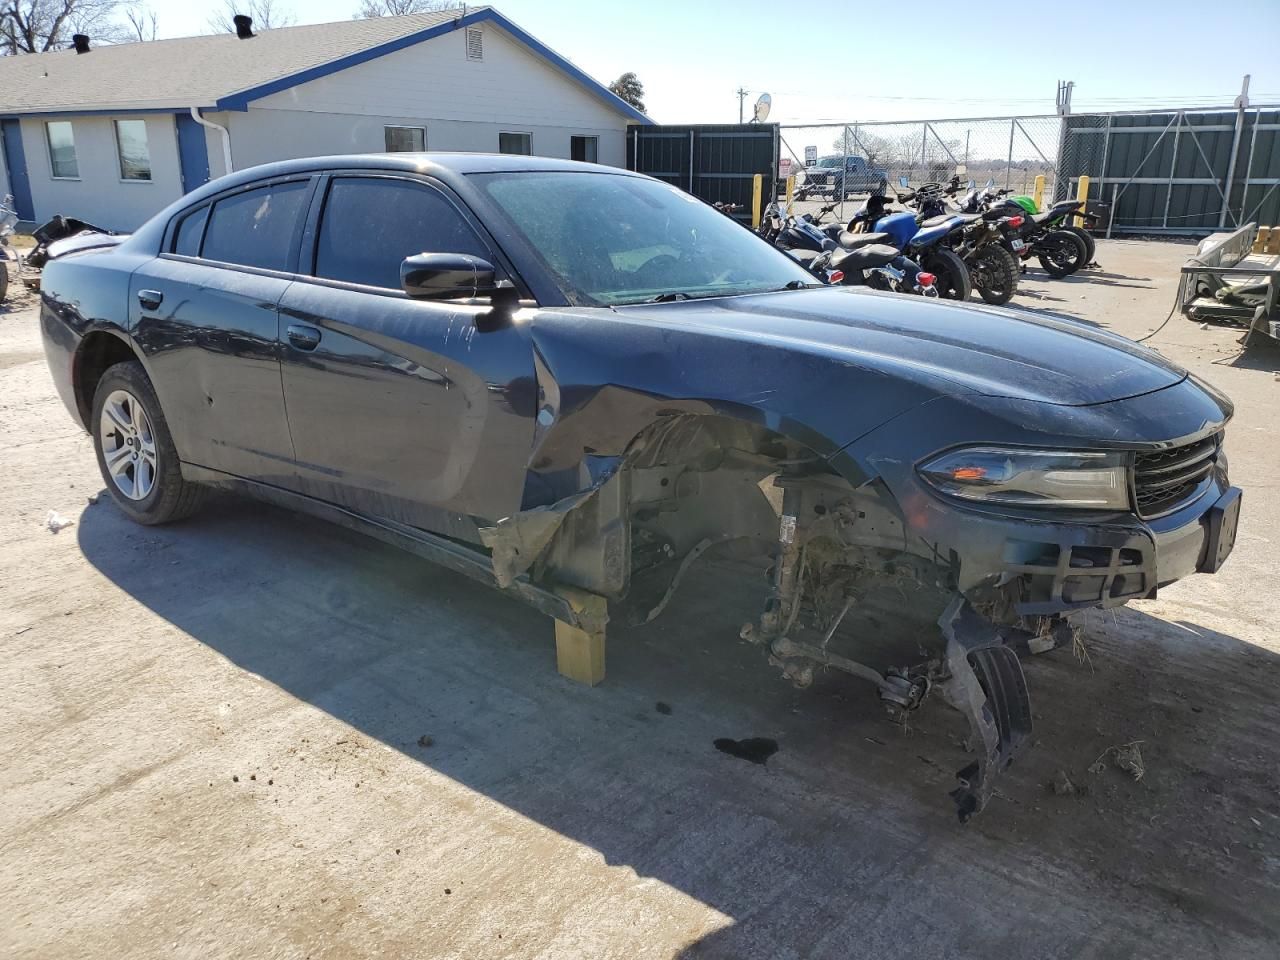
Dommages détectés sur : pare-choc avant, aile avant droite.
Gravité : majeur